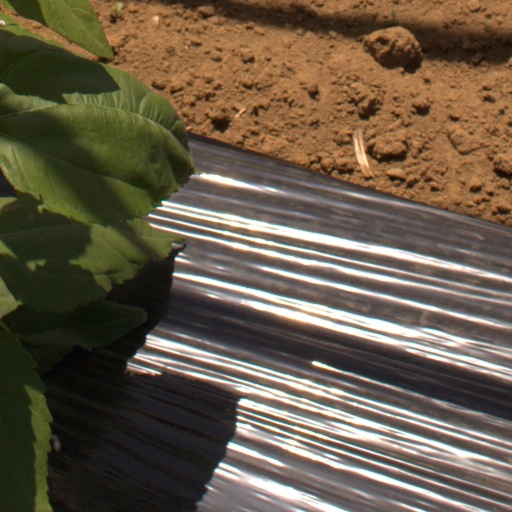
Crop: Jerusalem artichoke